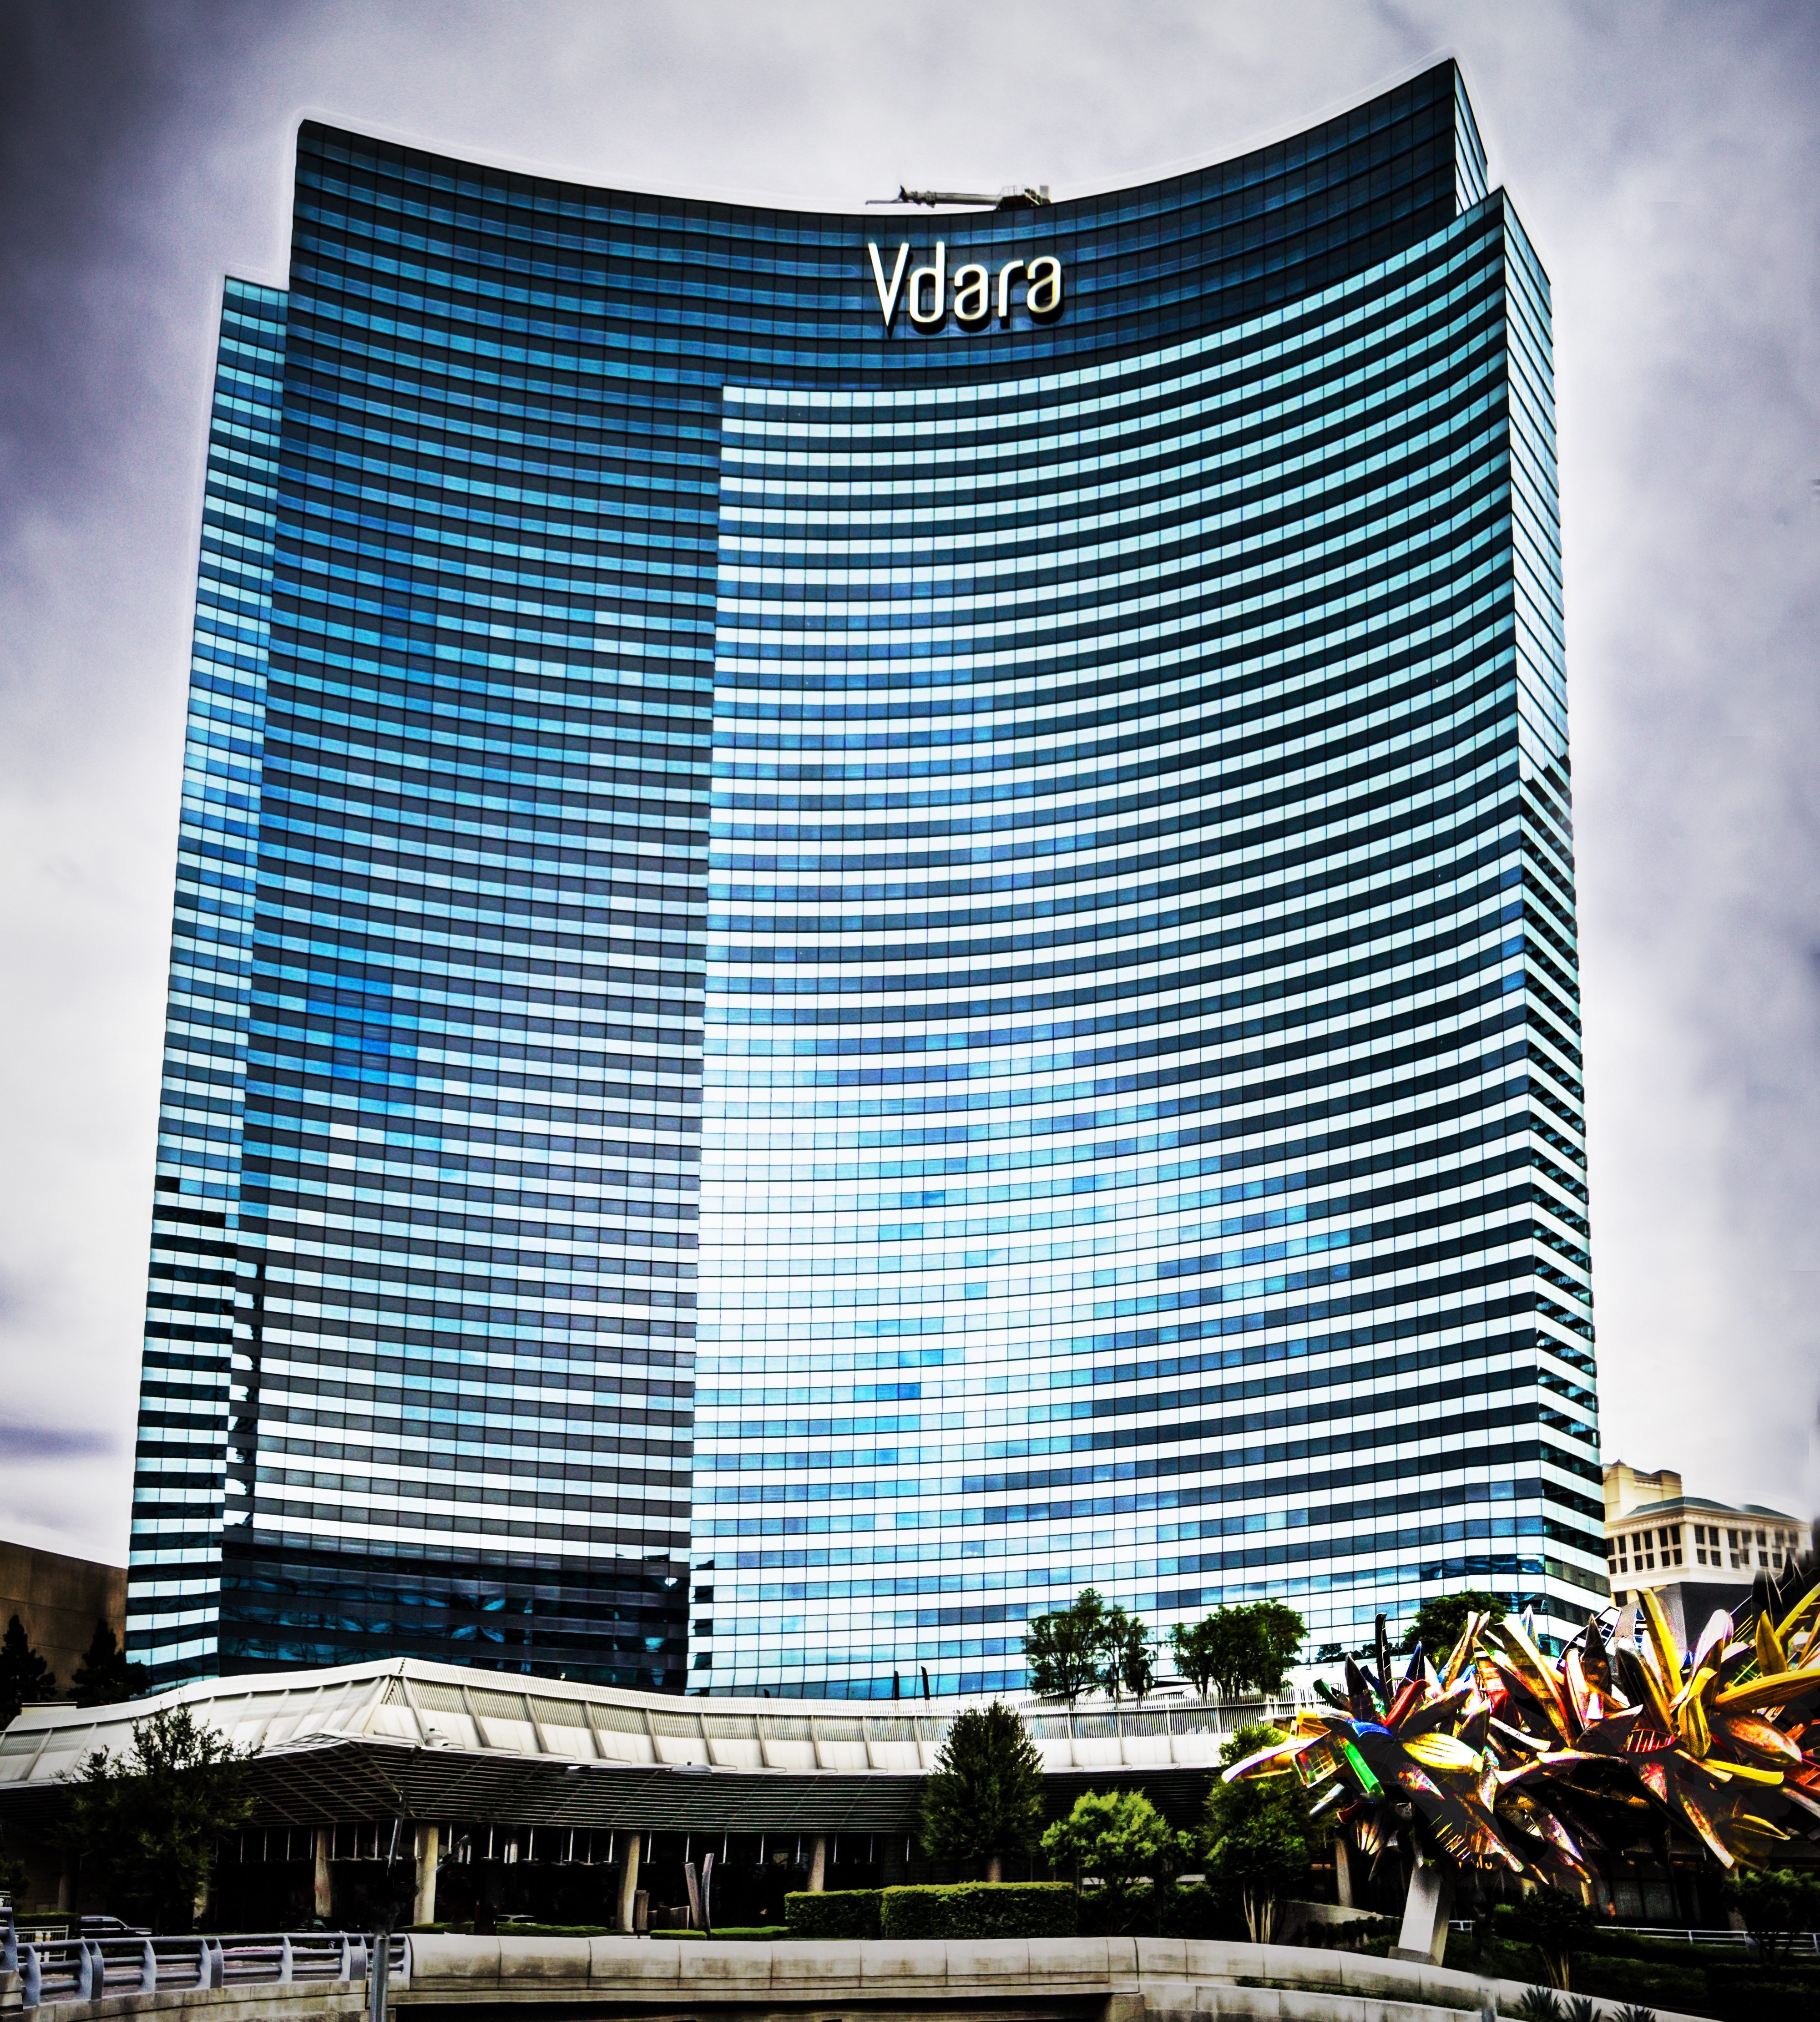
architecture, glass, building, city, skyscraper, highrise, cityscape, downtown, tower, landmark, facade, tower block, modern building, contemporary, headquarters, metropolis, condominium, urban area, human settlement, metropolitan area